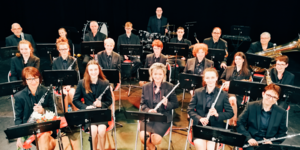
La Lyre decazevilloise, photo officielle du samedi 26 mai 2018. Salle Yves-Roques de Decazeville (Aveyron).
Decazeville, en occitan La Sala, est une ville du département français de l'Aveyron et de la nouvelle région Occitanie.
La Lyre decazevilloise est une société musicale de Decazeville en Aveyron, fondée en 1900 autour d’un orchestre d'harmonie complété par une école de musique depuis 1946. Elle est structurée en association depuis 1901.
Un orchestre d'harmonie est un ensemble musical regroupant la famille des bois, la famille des cuivres et la famille des percussions, ainsi que la contrebasse à cordes. Il peut également inclure à l'occasion des instruments particuliers et même la voix.